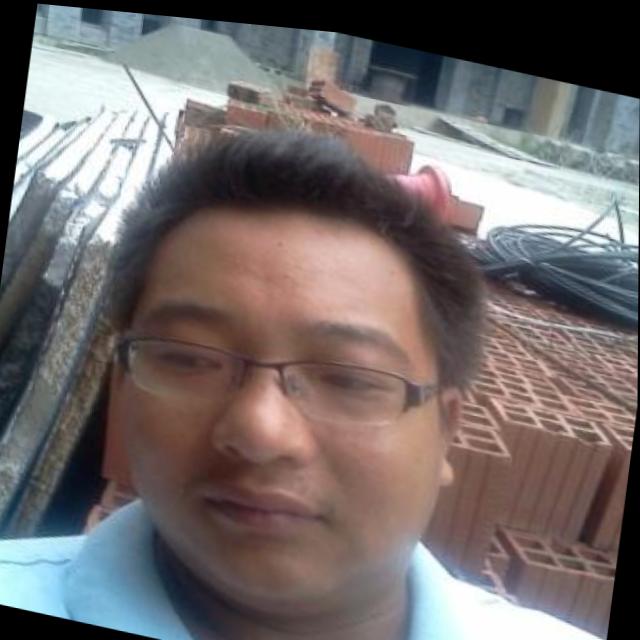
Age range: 21-44